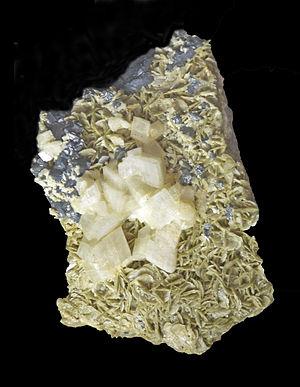
Cuivre gris, dolomite sur sidérite (Mine Saint-Sylvestre, Urbeis, Val de Villé, Bas-Rhin). Musée de minéralogie de Strasbourg
Le cuivre est l'élément chimique de numéro atomique 29, de symbole Cu. Le corps simple cuivre est un métal.
Urbeis est une commune française, située dans le département du Bas-Rhin, en région Grand Est.